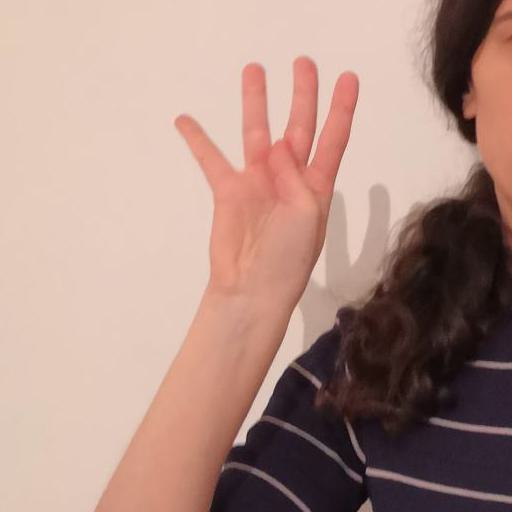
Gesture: four